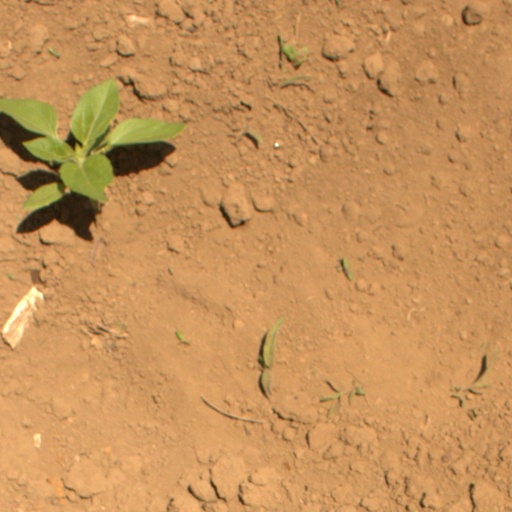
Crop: Jerusalem artichoke